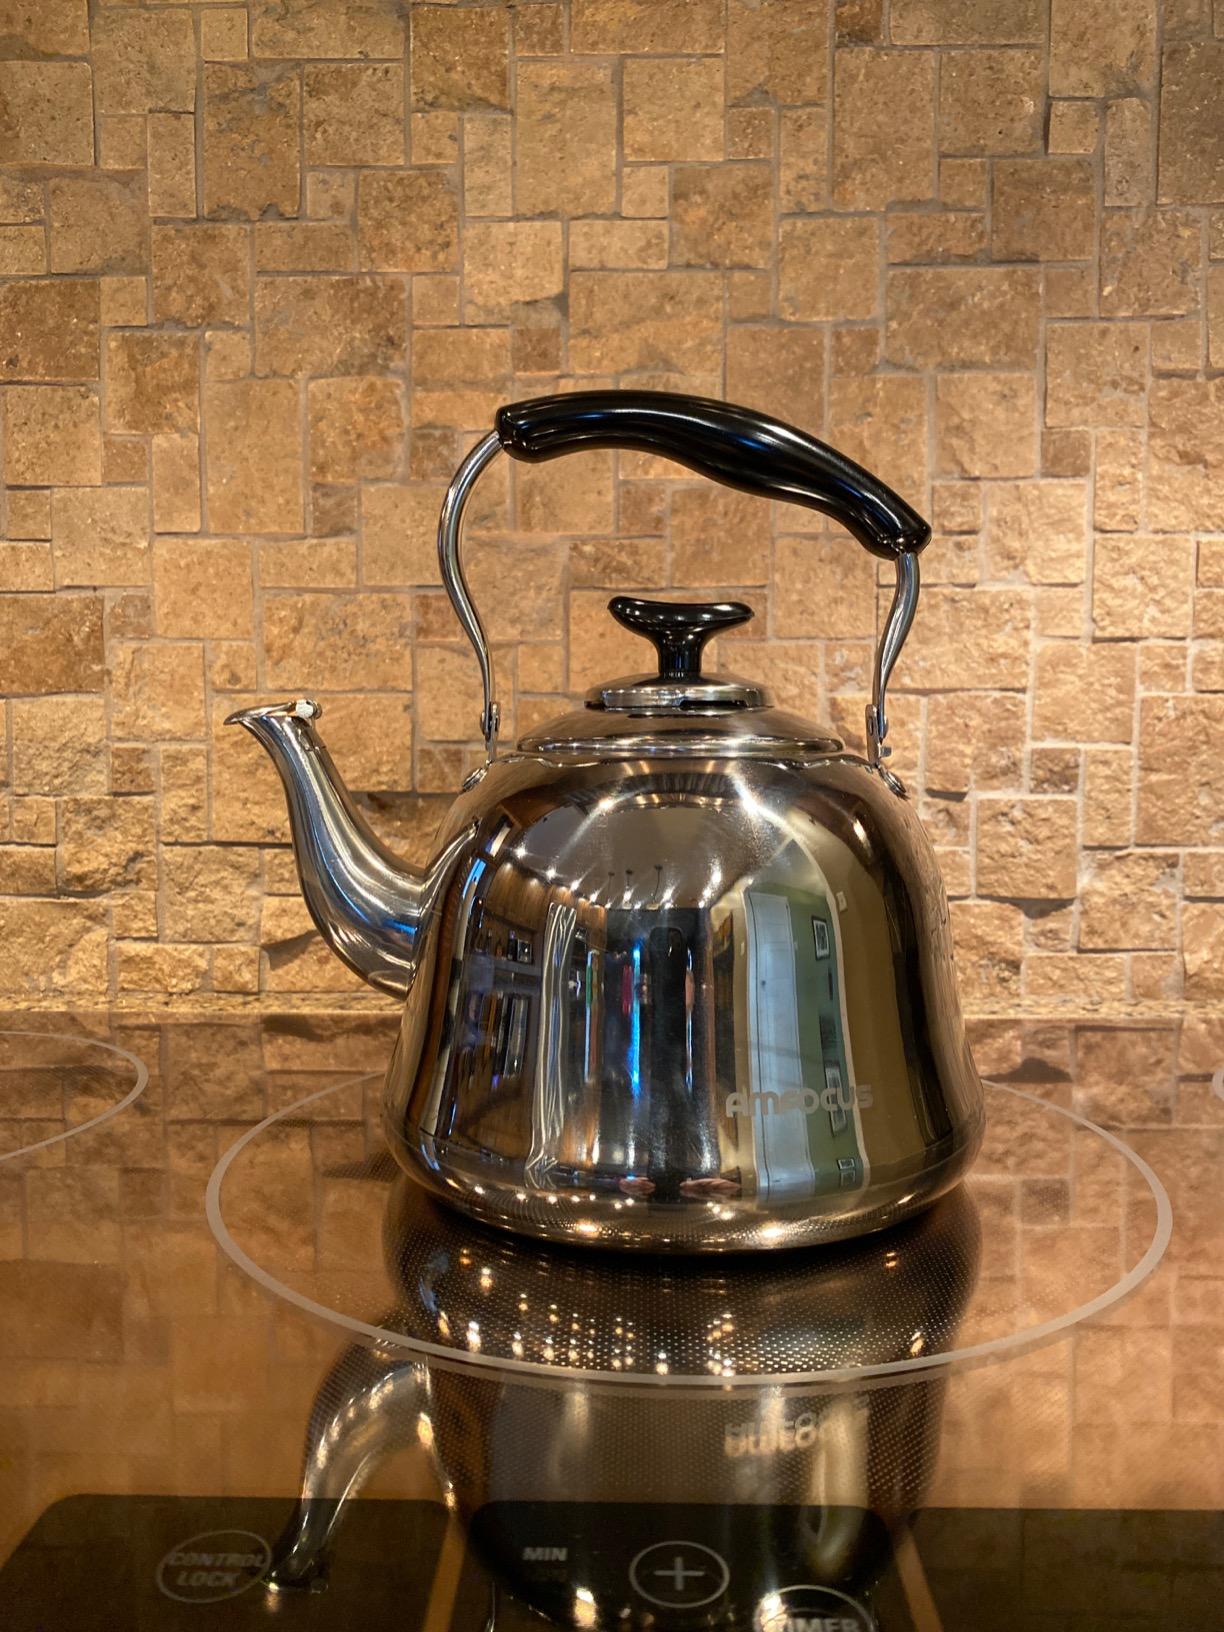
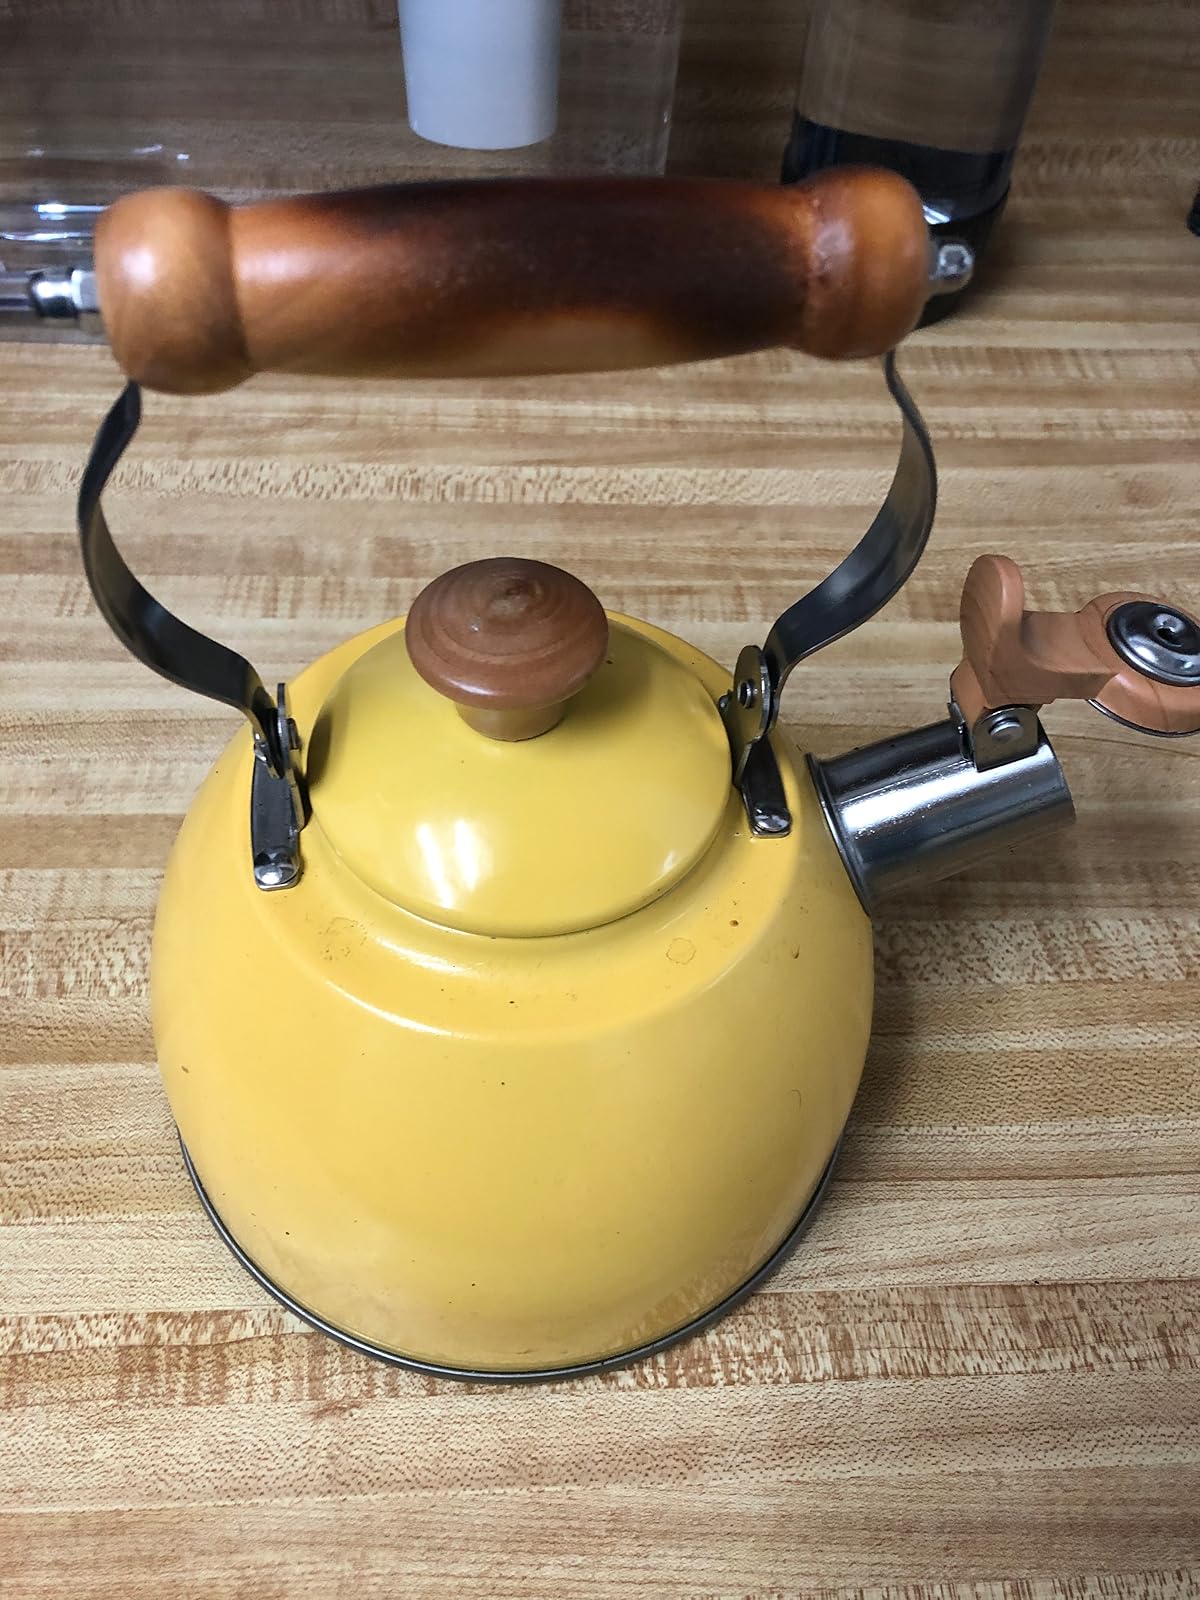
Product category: items_kettle
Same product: no